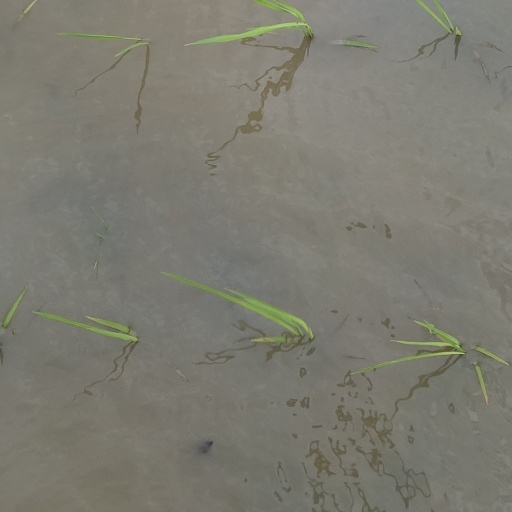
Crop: rice